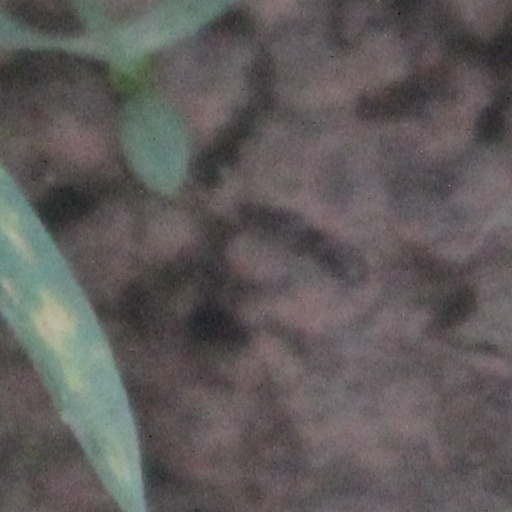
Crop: wheat